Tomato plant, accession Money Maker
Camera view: tilt-top (135 deg); turntable rotation: 150 degrees
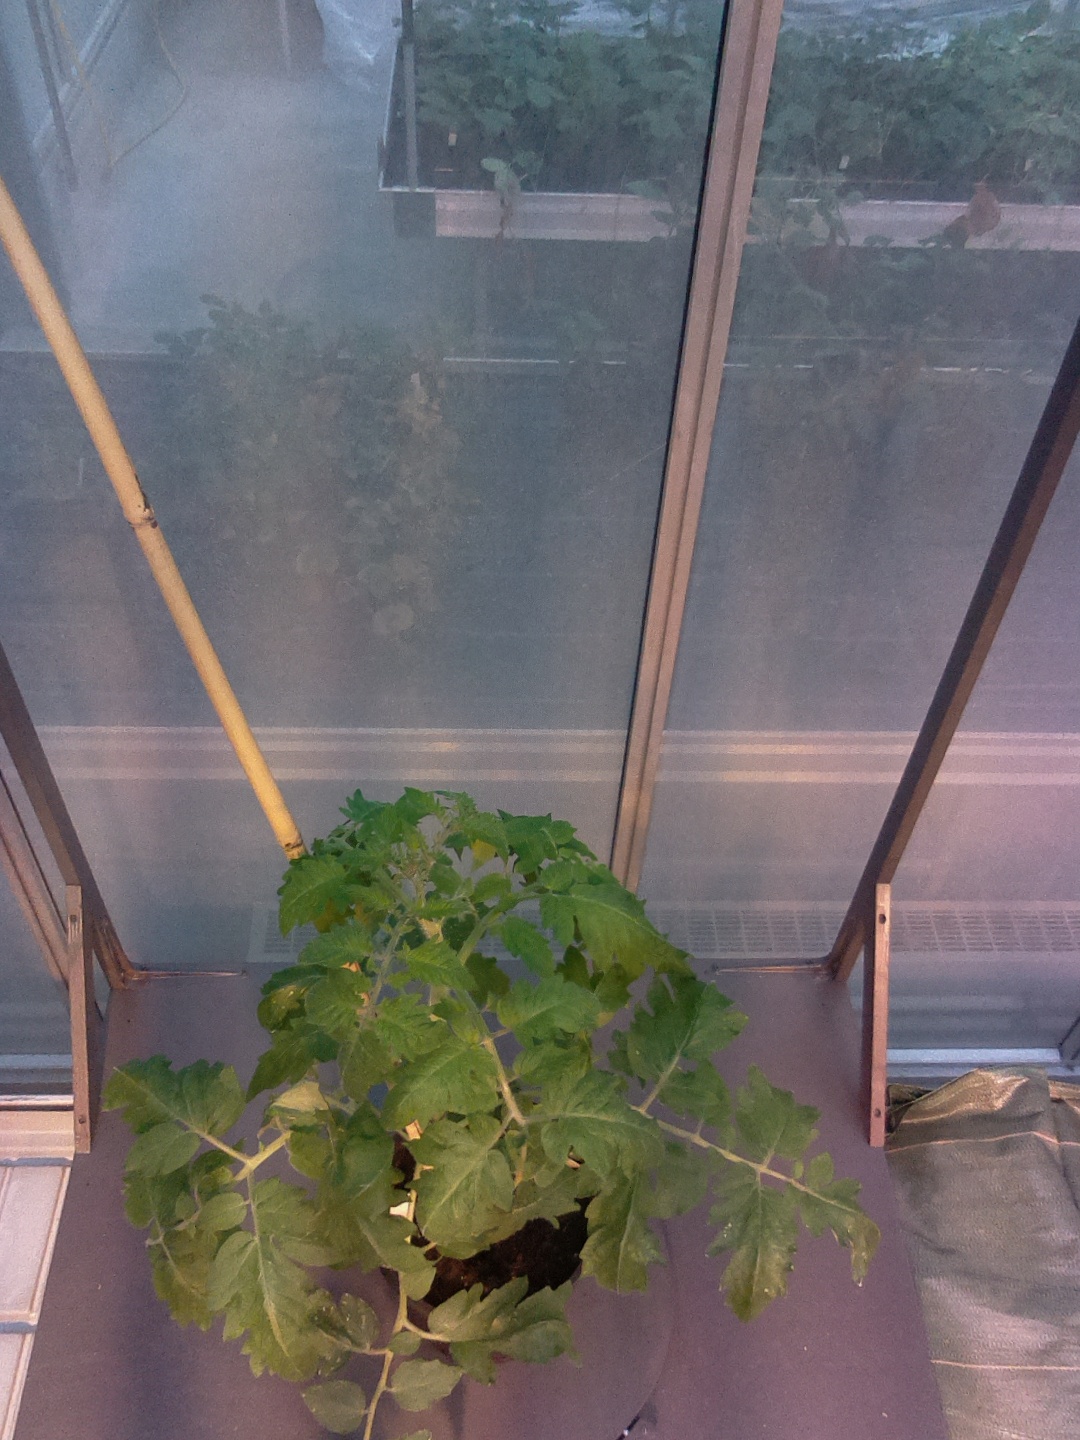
BBCH growth stage 53: 3 inflorescences visible